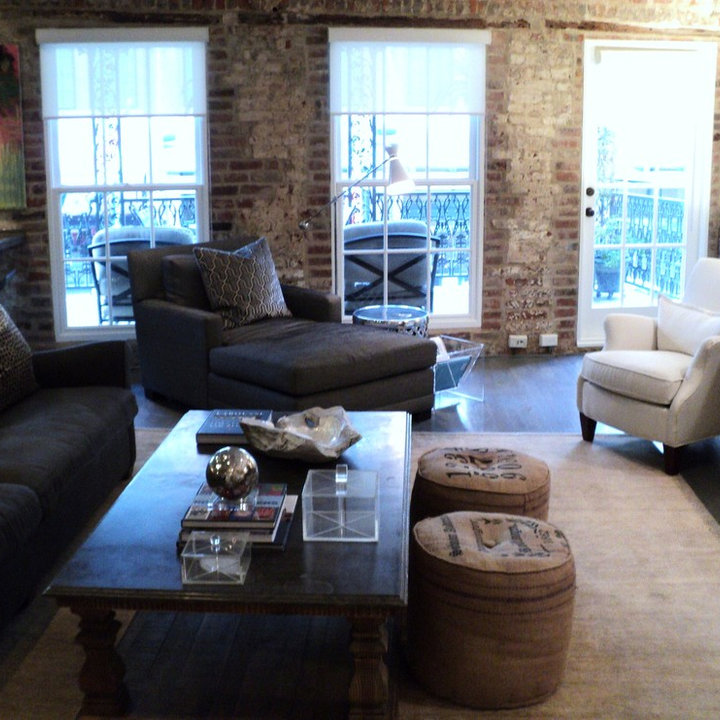
Style: Industrial